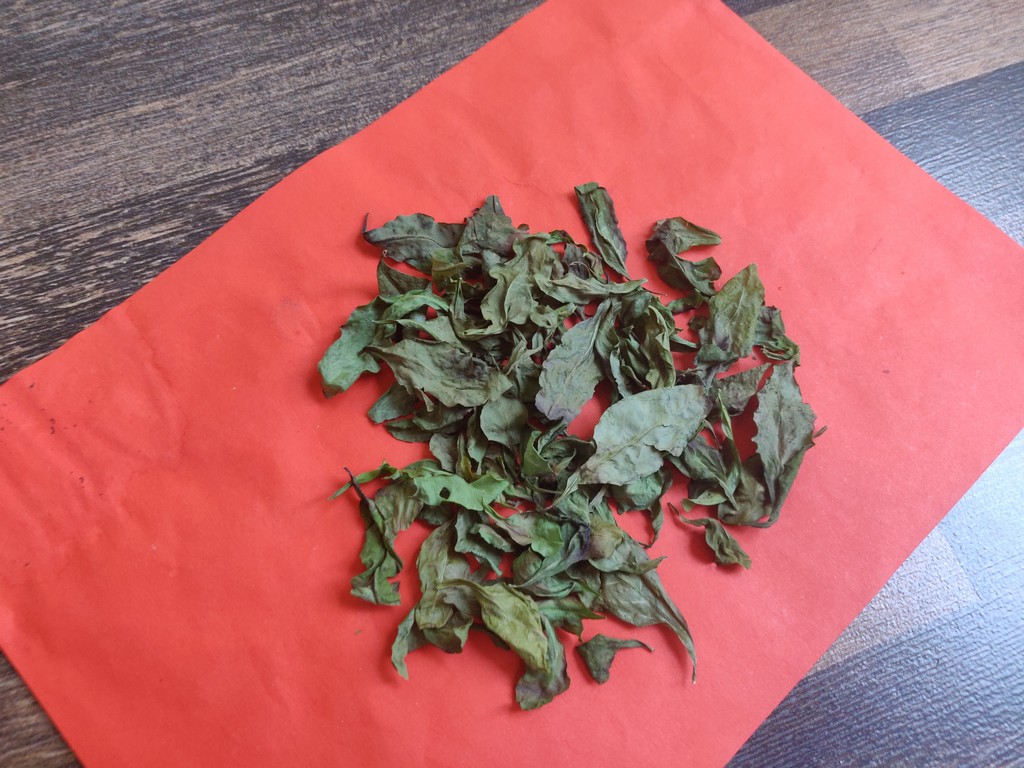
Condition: Dried
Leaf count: multiple
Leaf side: unknown